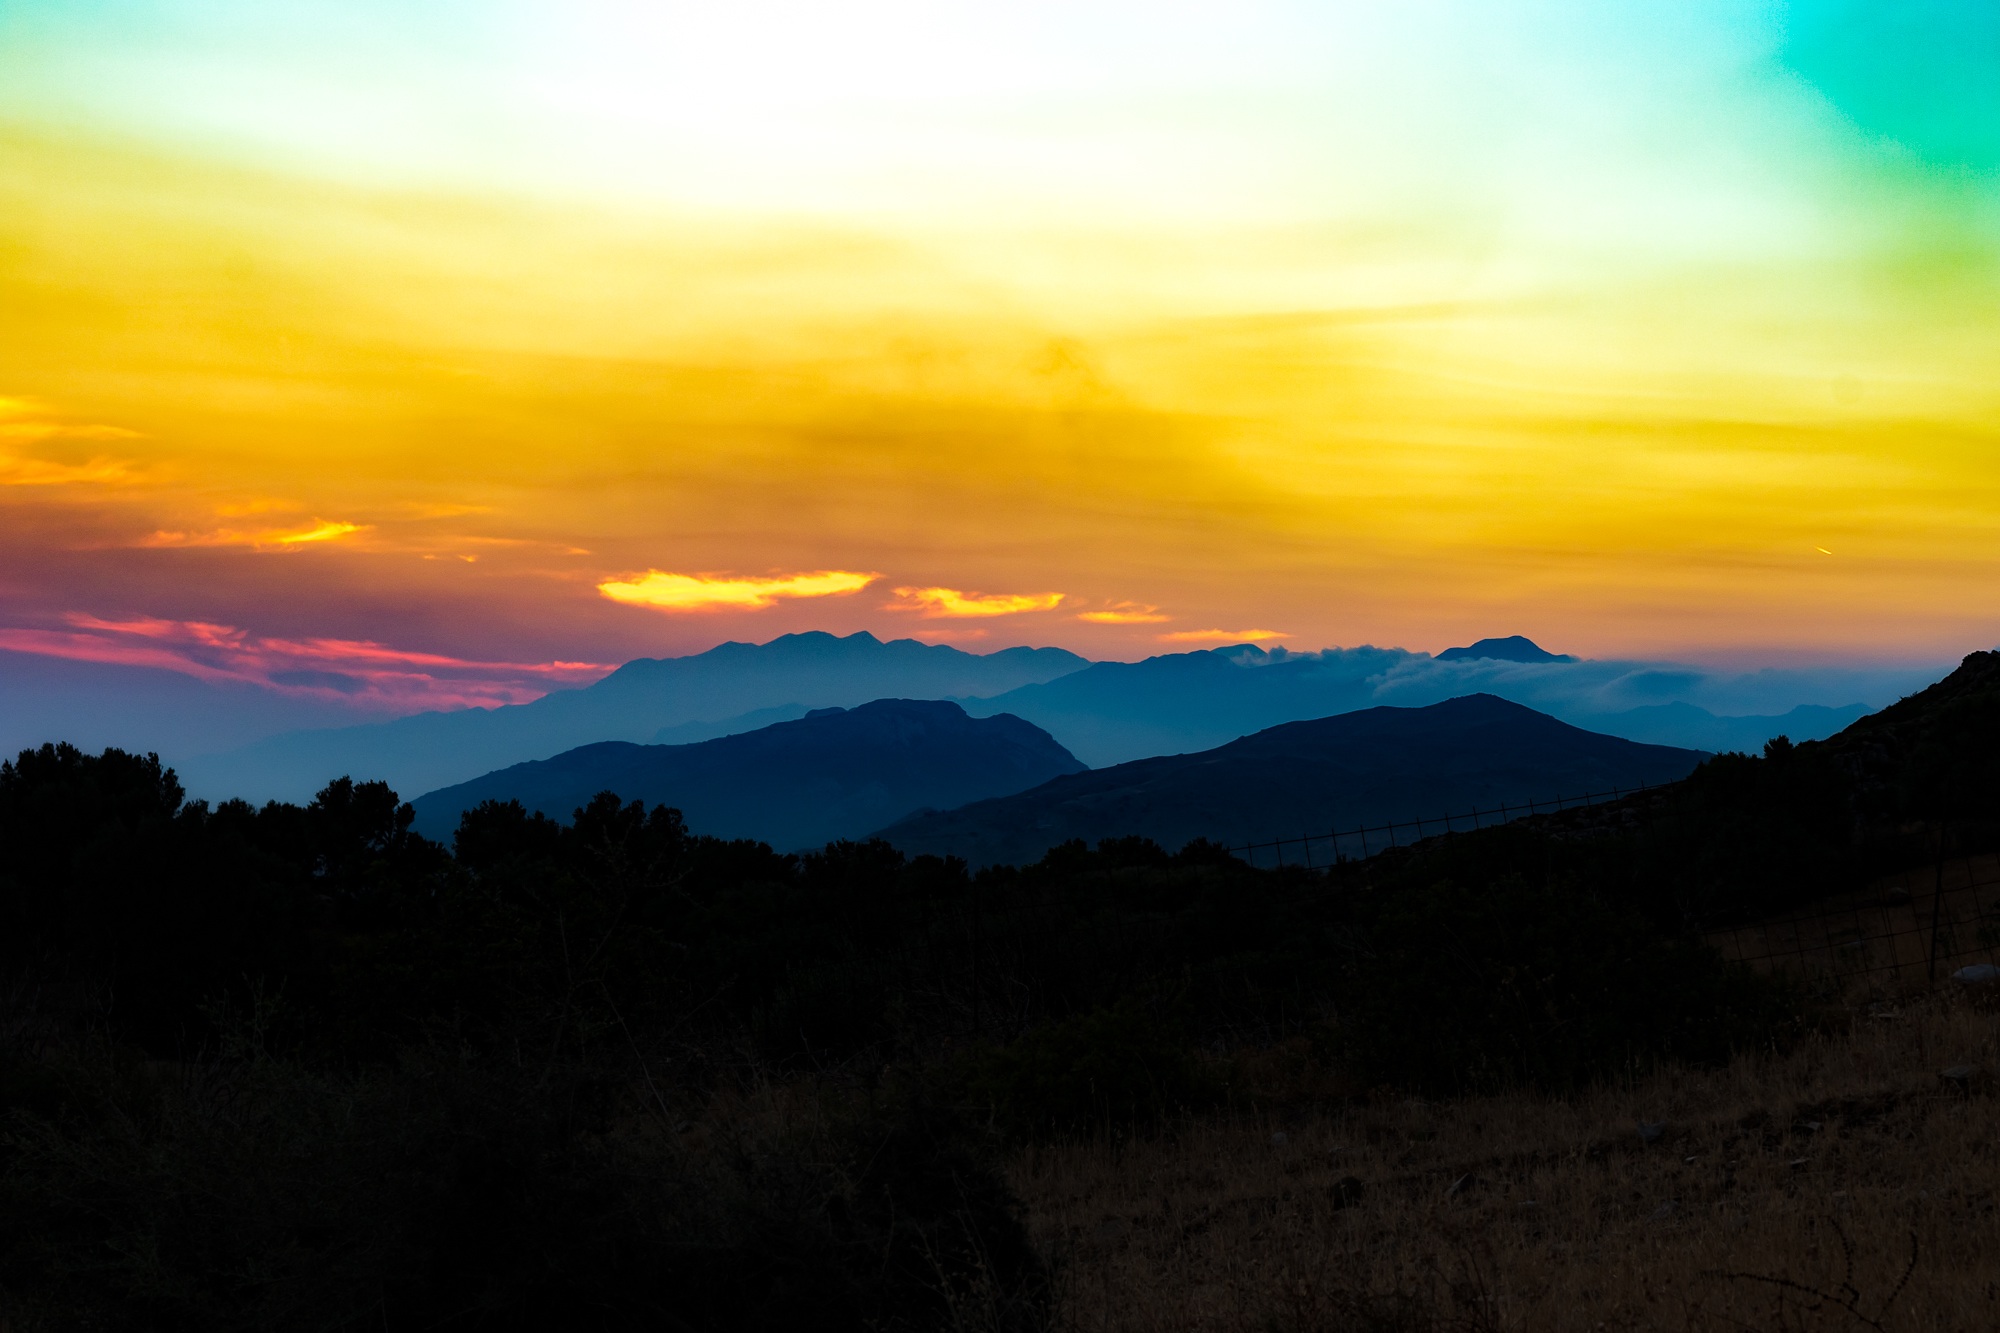
nature, horizon, mountain, cloud, sky, sunrise, sunset, sunlight, morning, hill, dawn, atmosphere, dusk, evening, plain, grassland, plateau, afterglow, atmospheric phenomenon, mountainous landforms, red sky at morning